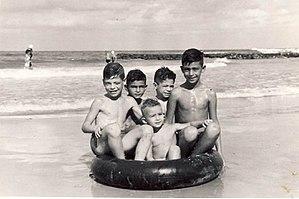
Israël, en forme longue l'État d'Israël, est un État situé sur la côte orientale de la mer Méditerranée au Proche-Orient en Asie occidentale. Son indépendance est proclamée le 14 mai 1948, après le vote du plan de partage de la Palestine le 29 novembre 1947 par l'Organisation des Nations unies qui met fin au mandat britannique et qui prévoit la création d’un État juif et d’un État arabe. Les premières bases politiques en ce sens ont été posées lors du premier congrès mondial sioniste à Bâle en 1897 sous la direction de Theodor Herzl.